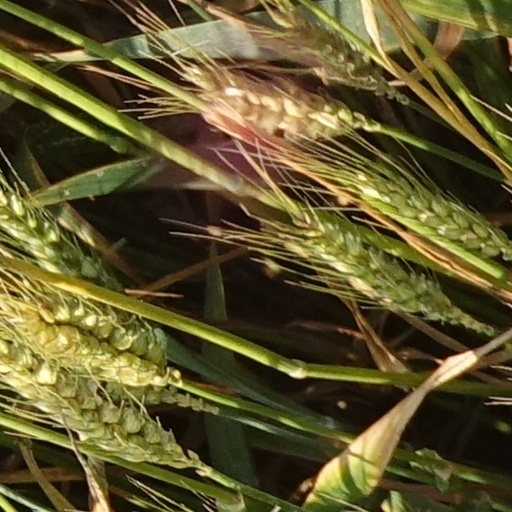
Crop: wheat